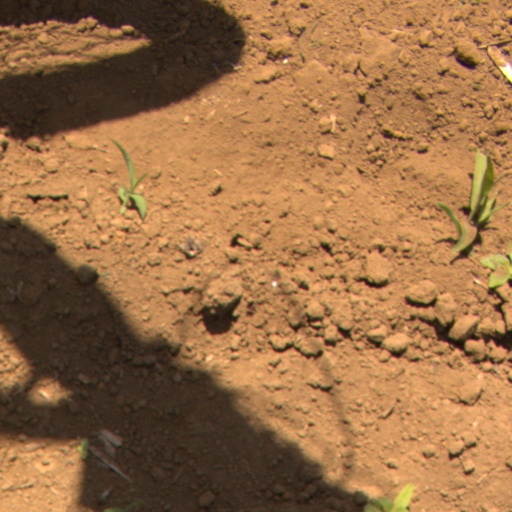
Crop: Jerusalem artichoke